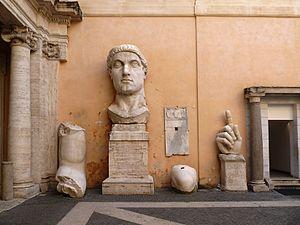
Gamzigrad-Romuliana, palais de Galère, également connu sous les noms de Felix Romuliana ou de Gamzigrad, est un site archéologique de Serbie situé près du village de Gamzigrad, sur le territoire de la Ville de Zaječar. Depuis 1983, il est inscrit sur la liste des sites archéologiques d'importance exceptionnelle de la République de Serbie et, depuis 2007, sur la liste du patrimoine mondial de l'UNESCO.